Martin Carlin

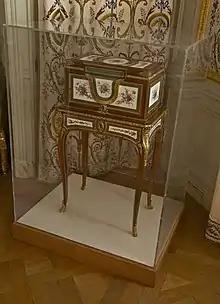
"Coffret à bijoux" (Jewel case on stand) 1770 (Versailles)

Although Martin Carlin made some larger pieces— "secrétaires à abattant" (drop-front secretary desks), tables, and commodes— he is best known for refined small furnishings in the neoclassical taste, some of them veneered with cut up panels of Chinese lacquer, which he would also have received from the hands of the "marchands-merciers".